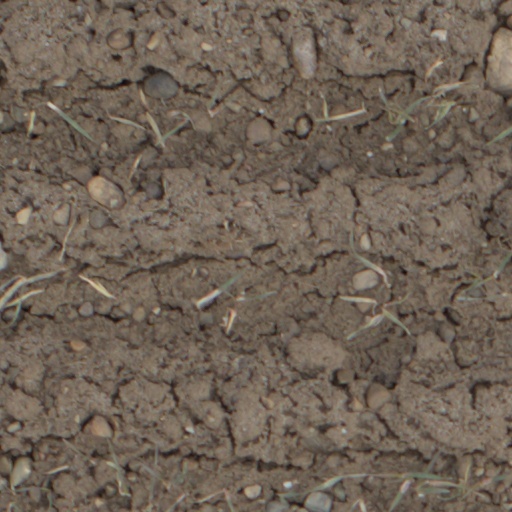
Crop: wheat